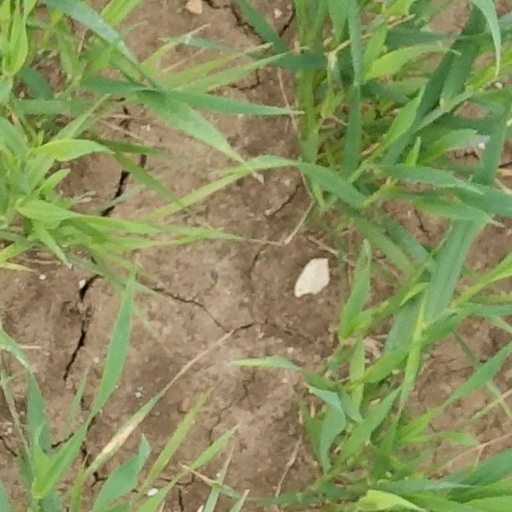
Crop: wheat